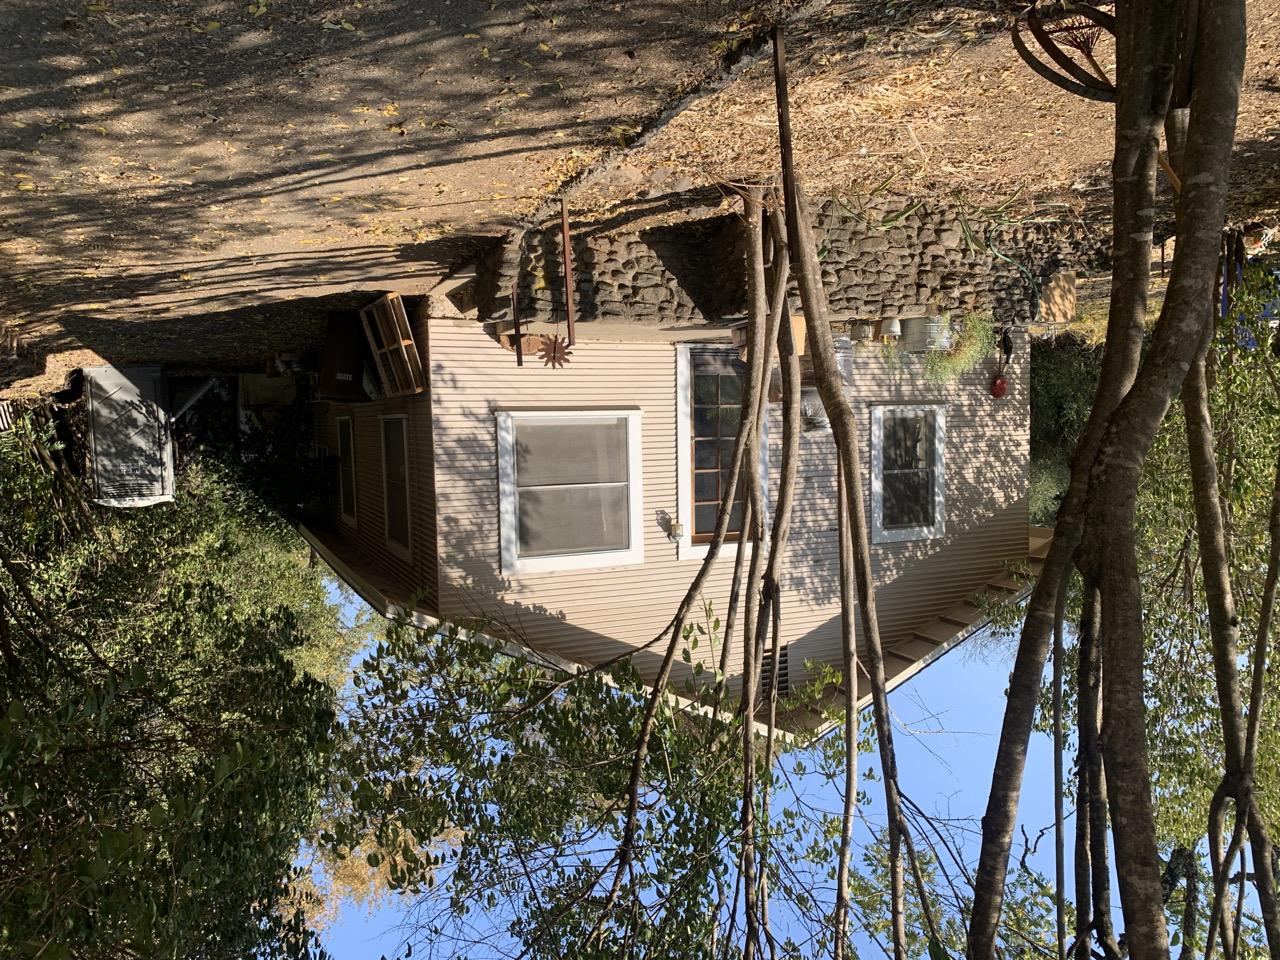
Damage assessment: no_damage